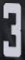
Number: 3